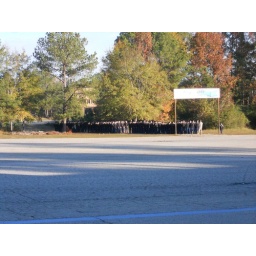
ready to enter the field for turning blue ceremony in dress uniforms